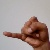
The image shows a hand gesture representing the letter 'J' in Indian Sign Language.